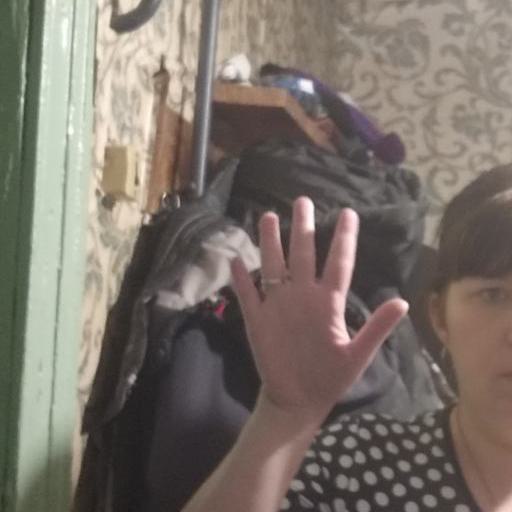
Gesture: palm